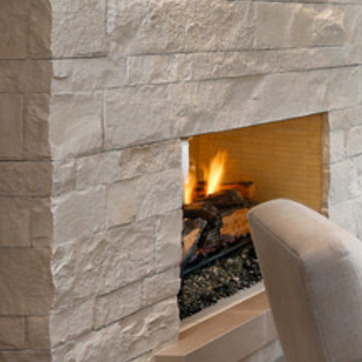
Material: other